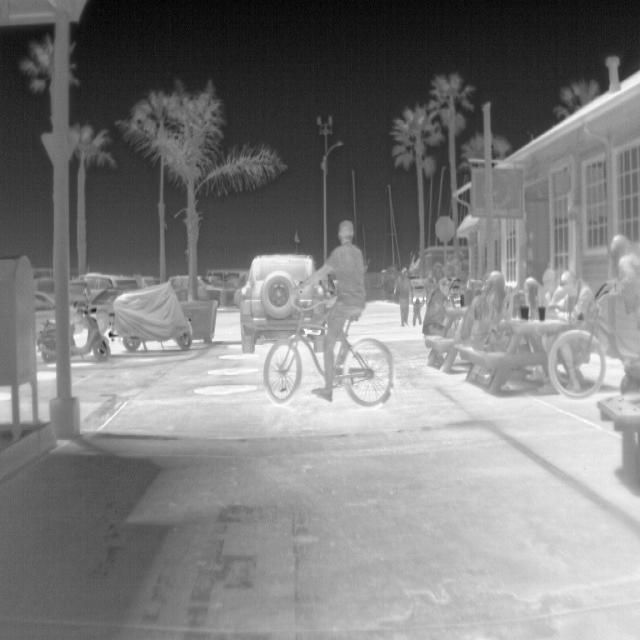
Detected objects:
label: person
label: person
label: person
label: person
label: person
label: person
label: person
label: person
label: person
label: person